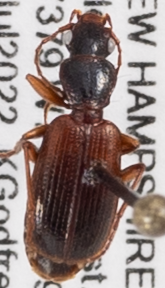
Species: Cymindis neglecta
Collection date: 2022-07-06
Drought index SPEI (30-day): -1.376
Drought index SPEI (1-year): -0.692
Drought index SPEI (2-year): -1.28